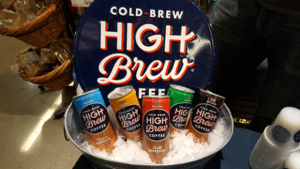
Le café en canette est omniprésent au Japon, avec un grand nombre d'entreprises en concurrence qui offrent divers types de produits. Le café en canette est déjà préparé et prêt à boire. Il est disponible dans les supermarchés et dans les supérettes de proximité, ainsi que dans les distributeurs automatiques qui offrent des canettes chaudes en automne et en hiver, et froides durant les mois de chaleur.